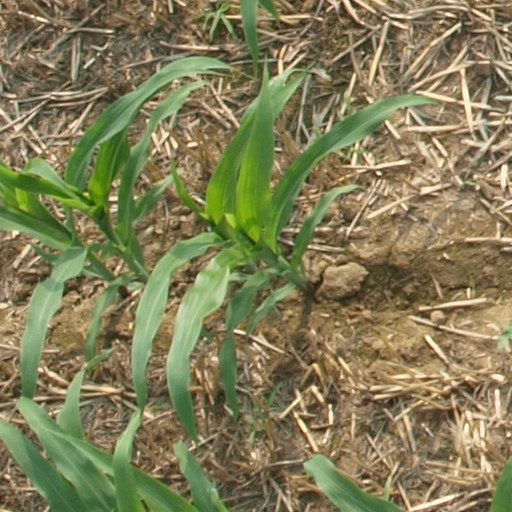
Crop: maize; corn